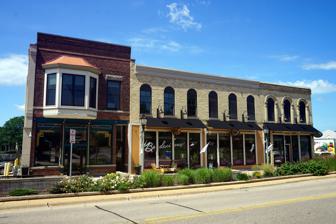
Building: Peter Myers Pork Packing Plant and Willard Coleman Building
Country: United States of America
Year built: 1880
United States historic place Peter Myers Pork Packing Plant and Willard Coleman Building U.S. National Register of Historic Places Show map of Wisconsin Show map of the United States Location 117-123 N. Main St., Janesville, Wisconsin Coordinates 42°41′3″N 89°1′26″W / 42.68417°N 89.02389°W / 42.68417; -89.02389 Area 0.5 acres (0.20 ha) Built 1880 Architectural style Italianate NRHP reference No. 83003418 Added to NRHP July 7, 1983 The Peter Myers Pork Packing Plant and Willard Coleman Building , in Janesville, Wisconsin , United States—also known as Koutsky & Berg —is a packing house that was built in 1851 in Italianate style.  It was listed on the National Register of Historic Places in 1983. It consists of two original properties, now three buildings, on North Main Street: 117 North Main Street - Willard Coleman, Painter (The Bear Trap Saloon), which was built c.1858-60, was renovated c. 1870–75, and modified 1900–02.  It is a two-story red brick building with a cast iron front. 119-123 North Main Street - The Peter Myers Pork Packing Plant, now split between 119 North Main Street - Legal Action of Wisconsin and 121 North Main Street - The Main Waye - Women's Apparel and 123 North Main Street - Midwest Prosthetic-Orthotic Center.  This was built c. 1857 and  c. 1868.  It is a two-story complex of two buildings, with Italianate architecture . See also Joel E. Harrell and Son : Another pork packing house on the NRHP References